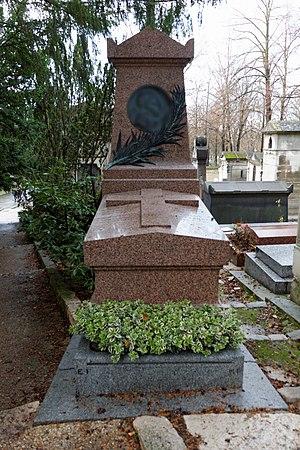
Sépulture de Jules Claretie (1840-1913), romancier, dramaturge, critique dramatique, historien et chroniqueur de la vie parisienne. Français
Arsène Arnaud Clarétie, dit Jules Claretie ou Jules Clarétie, né le 3 décembre 1840 à Limoges et mort le 23 décembre 1913 à Paris, est un romancier, dramaturge français, également critique dramatique, historien et chroniqueur de la vie parisienne. Au cours de sa longue carrière, outre la signature Jules Claretie, il a recours à plus d'une douzaine de pseudonymes afin de publier ses œuvres littéraires et ses articles dans la presse. Il a également utilisé, avec Charles-Edmond Chojecki, le pseudonyme collectif de Jules Tibyl.